Wyoming, Michigan

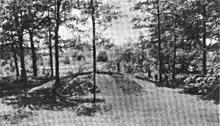
Mound H of the Norton Mound group

Native Americans of the Hopewellian culture inhabited the region from ca. 400 B.C. to A.D. 400. Classified as the Goodall focus, a Hopewell sub-grouping, they created a series of structures known as Norton Mound group with the mounds probably being constructed in the first century AD. Odawa tribes were established in the area near present-day Wyoming, with the village of the ogema Black Skin, natively known as Muck-i-ta-oska or Mukatasha, ranging from the southwest present-day Grand Rapids to the Grand River across from the Norton Mound group, with the mouth of the Black Skin Creek leading into the Grand River across from the mounds. Where what is now Grandville, Michigan, a prairie existed west of Wyoming where up to ten native families under the ogema As-to-quet, who were friendly with early settlers in the area, held planting grounds.